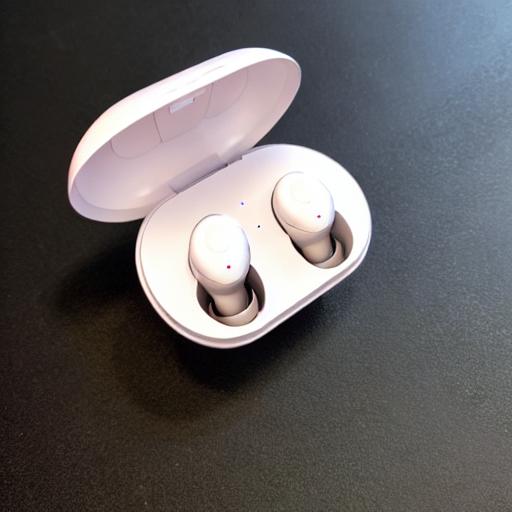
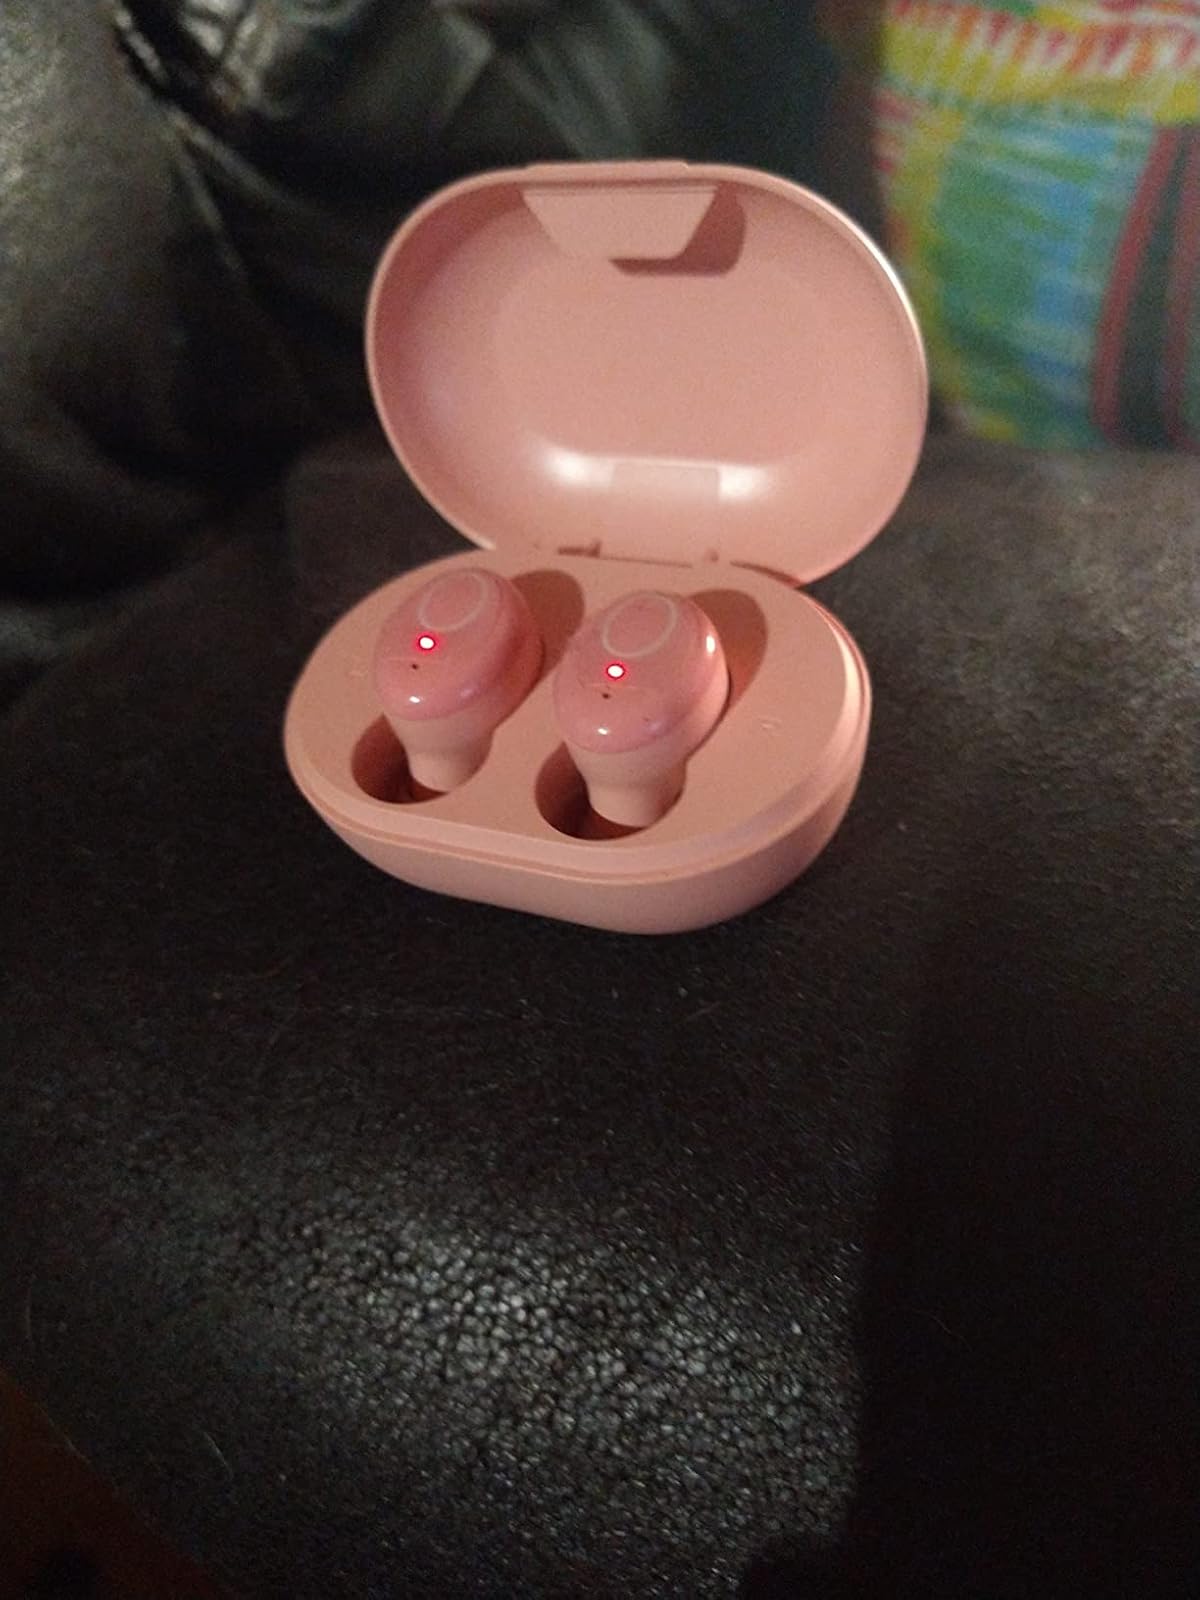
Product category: earbuds
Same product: no